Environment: real
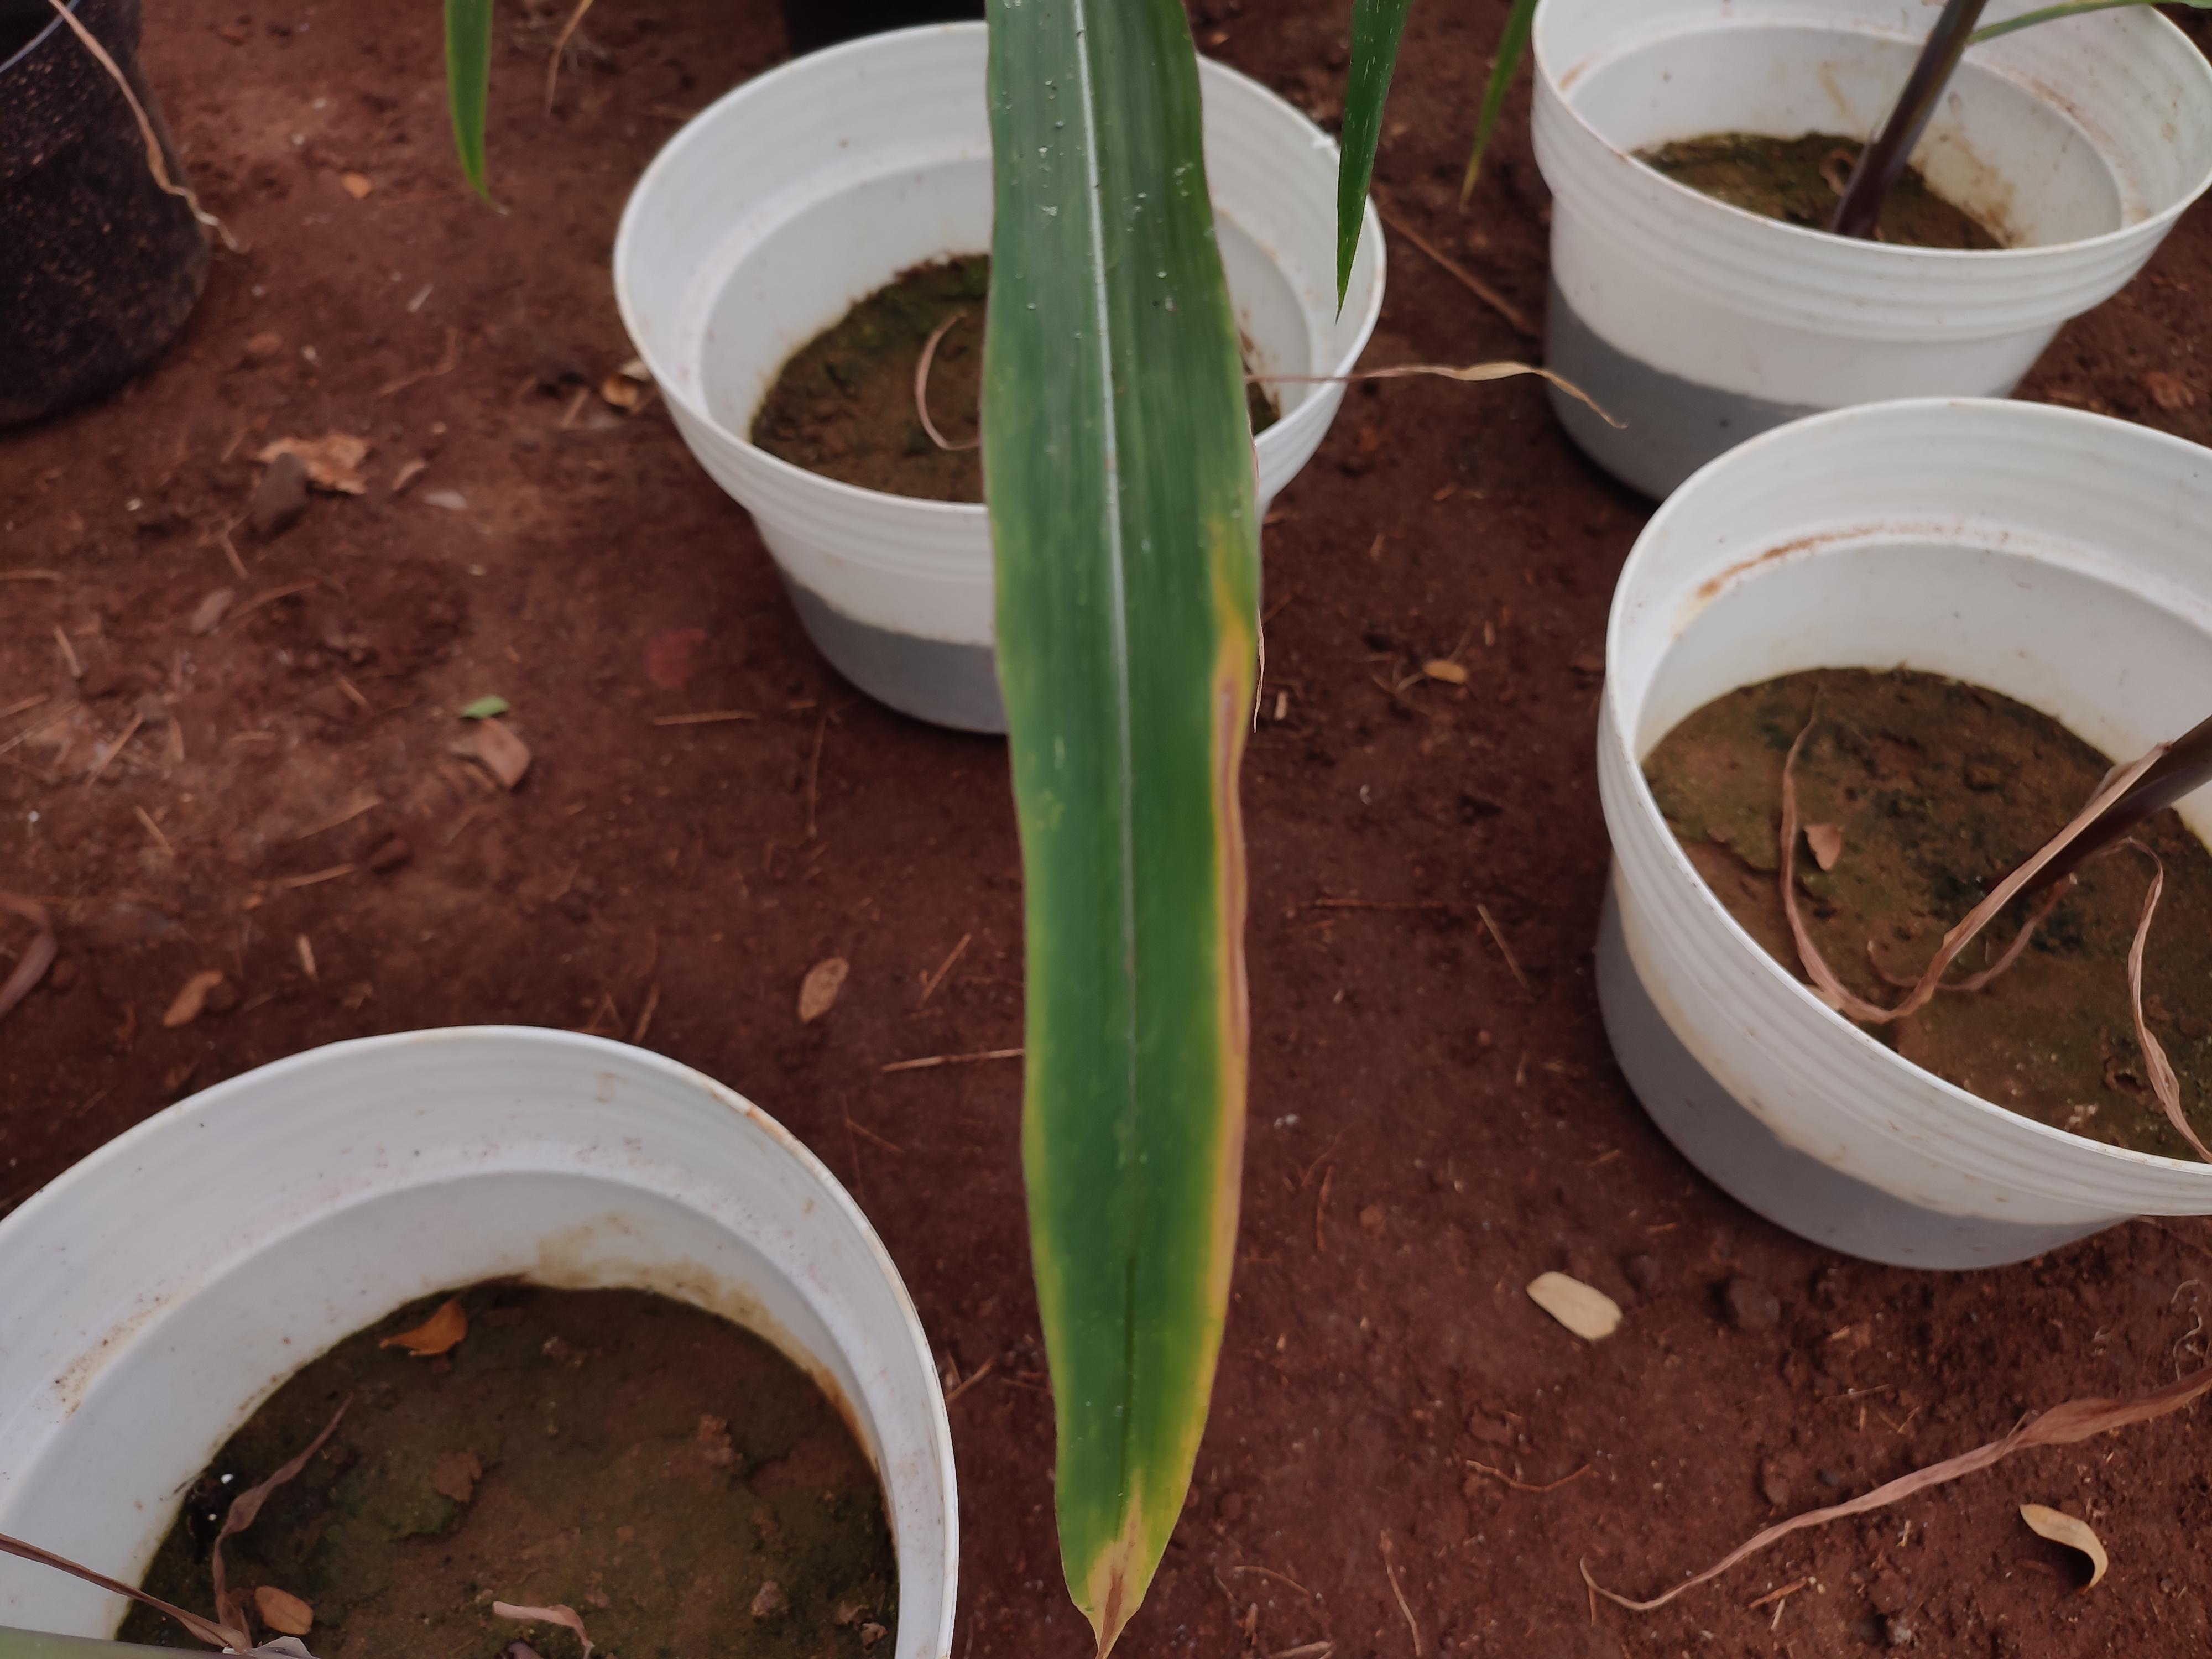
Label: potassium_deficiency